Pasquale Macchi

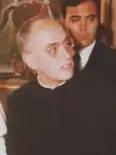
Pasquale Macci in 1977

Pasquale Macchi (9 November 1923 – 5 April 2006) was a Catholic archbishop and the private secretary to Pope Paul VI.